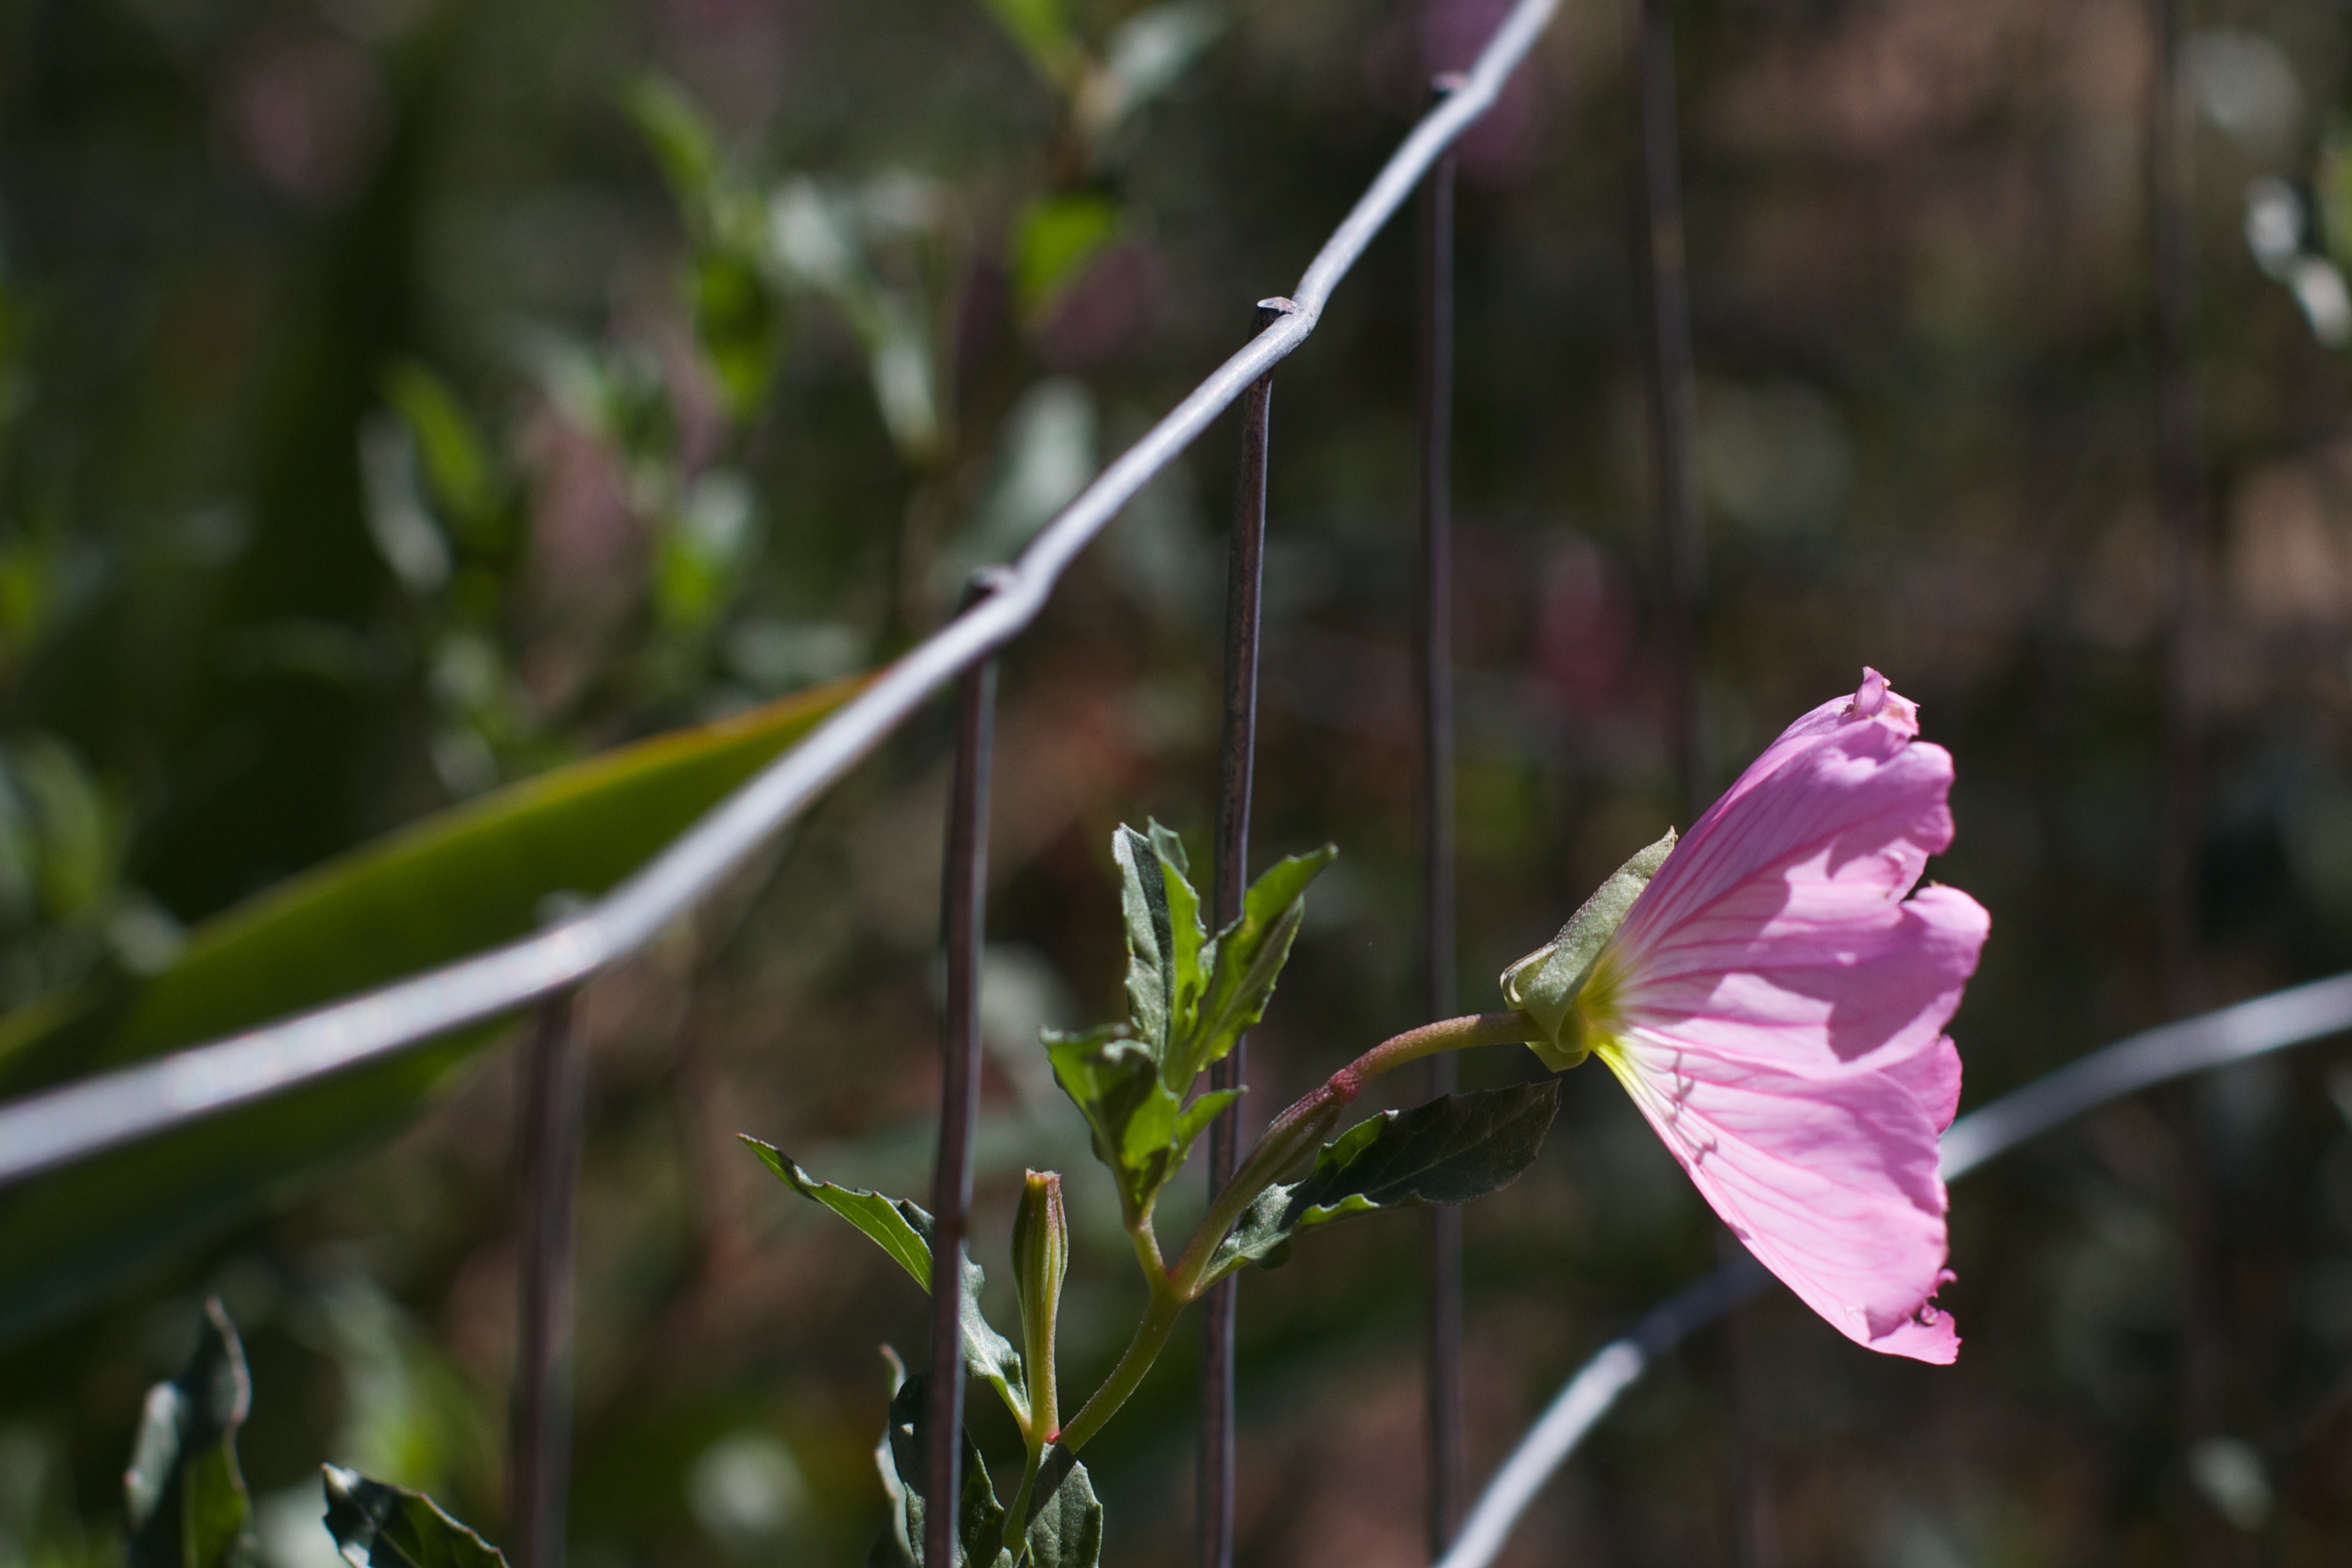
branch, blossom, plant, leaf, flower, botany, flora, wildflower, macro photography, flowering plant, plant stem, land plant